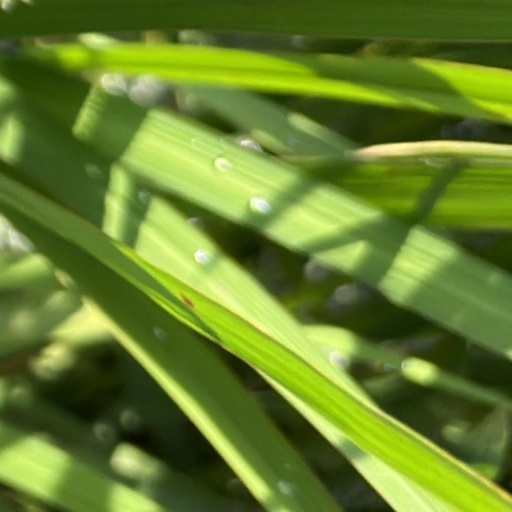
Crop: rice